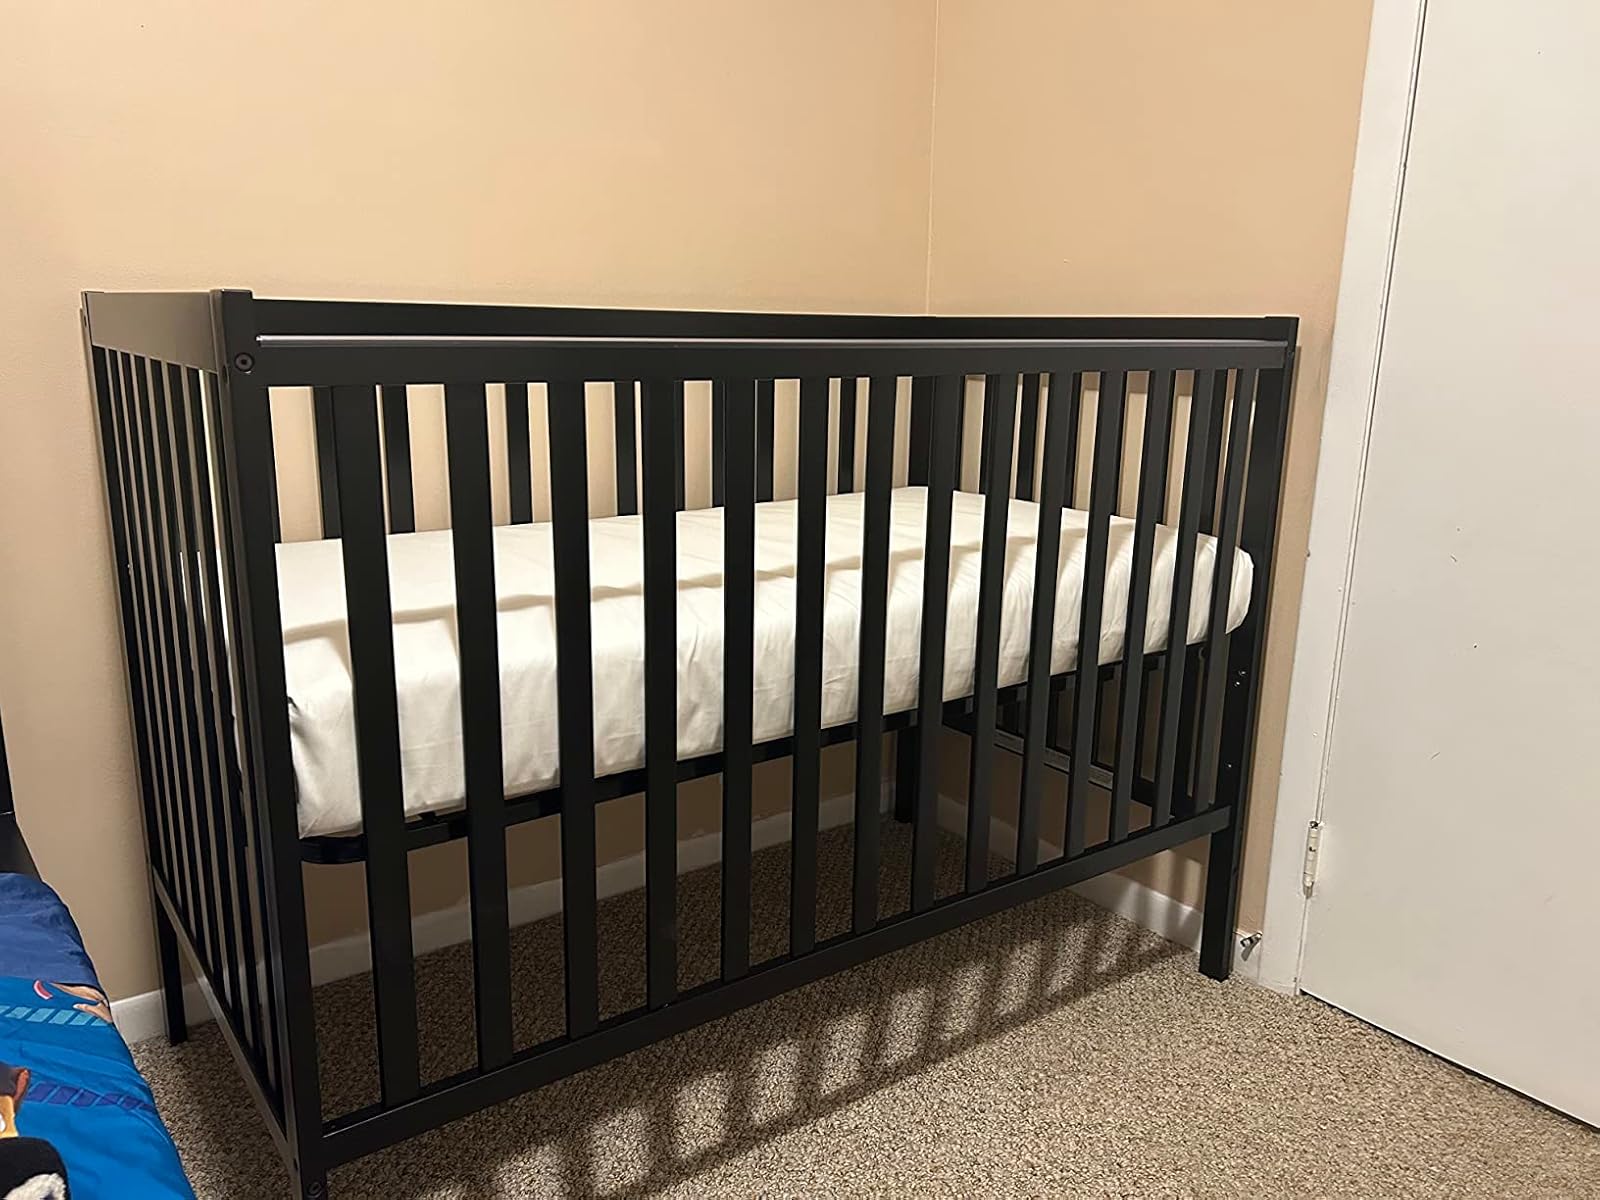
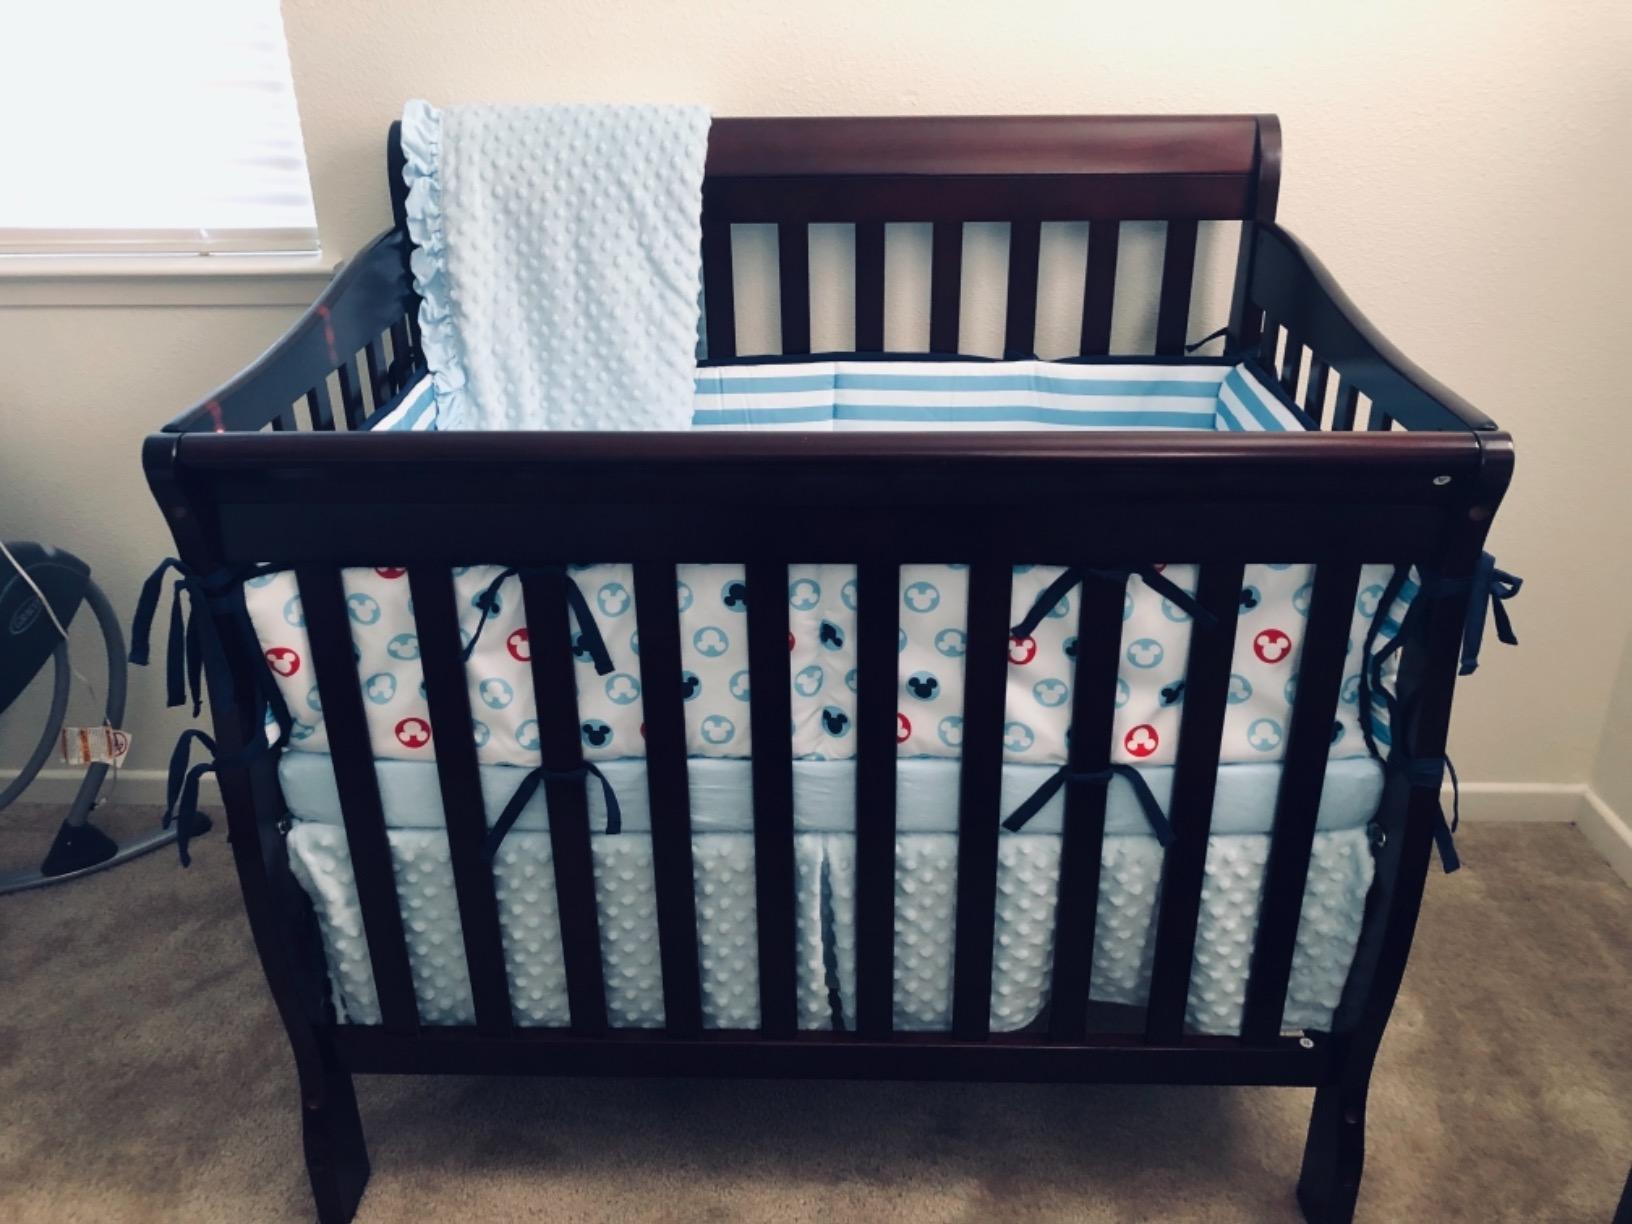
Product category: products_crib
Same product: no